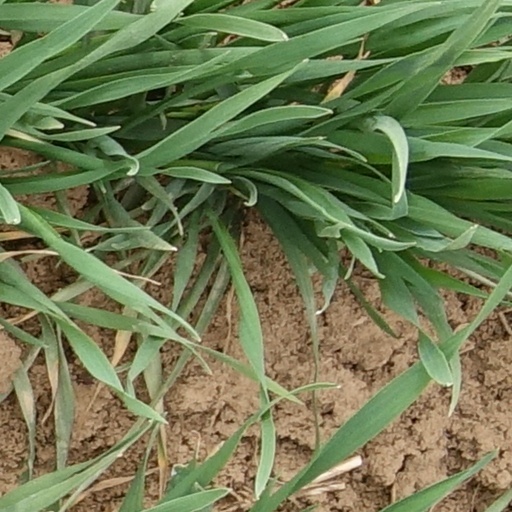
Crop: wheat